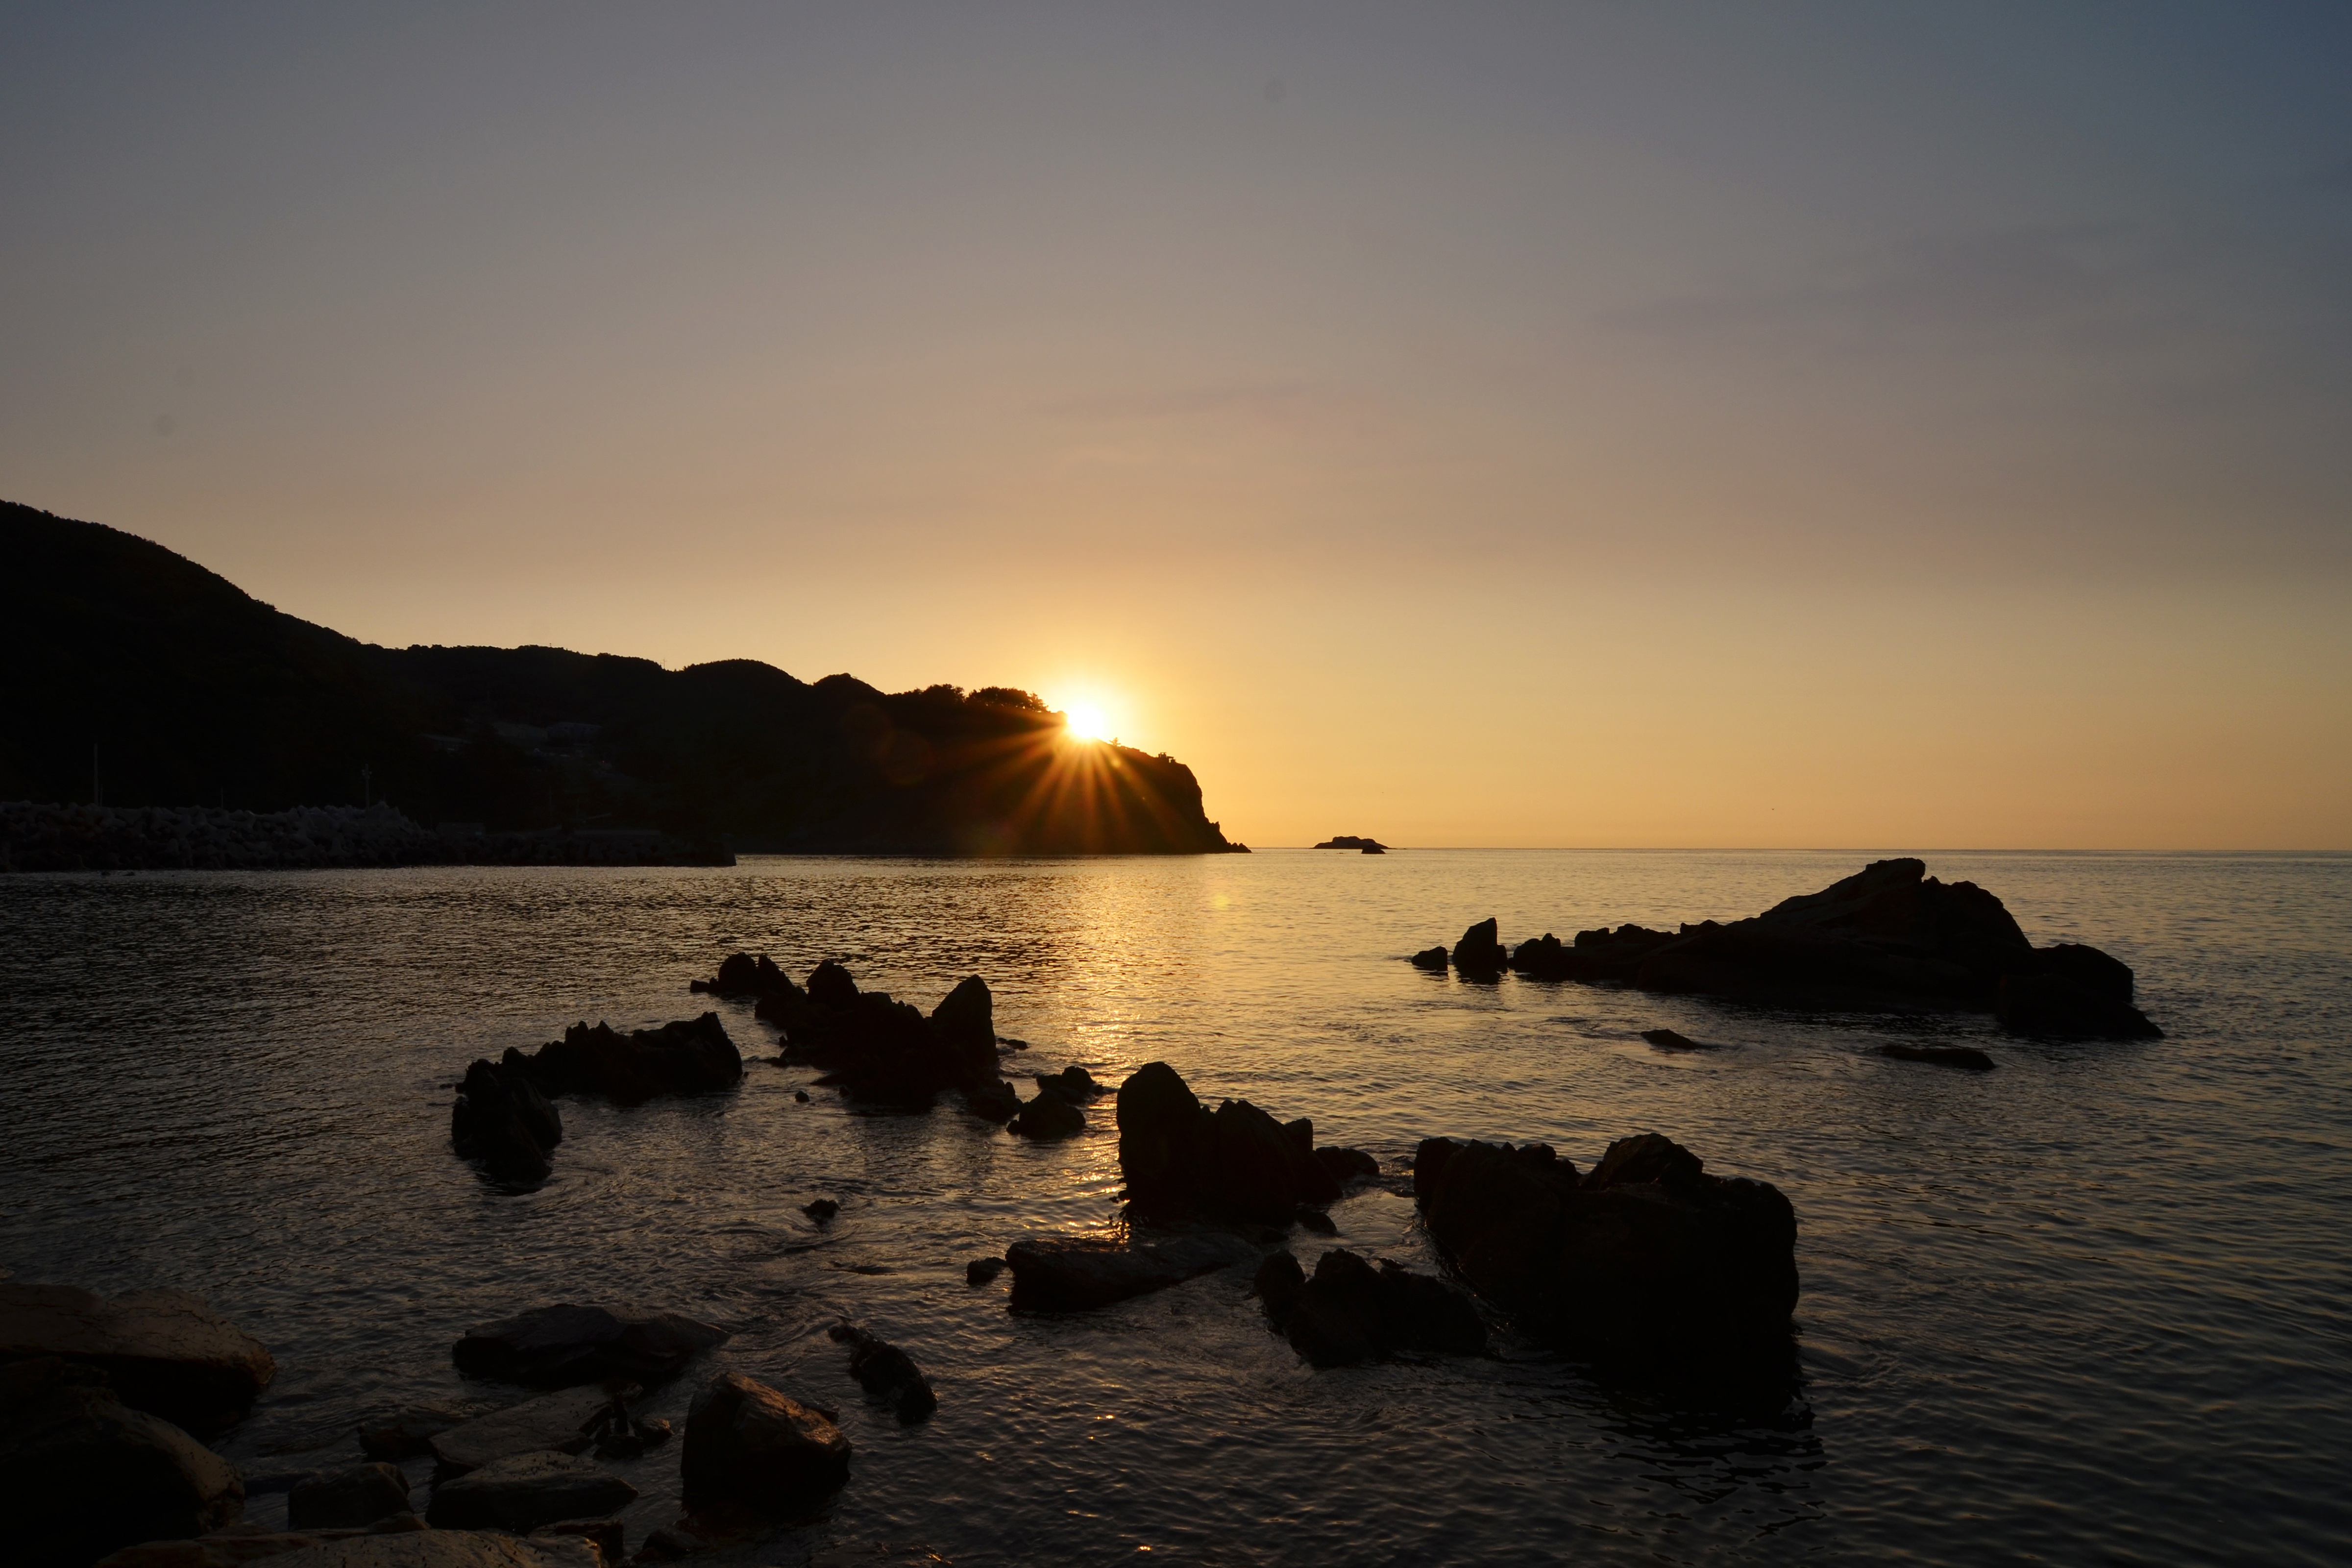
beach, sea, coast, rock, ocean, horizon, cloud, sunrise, sunset, morning, shore, wave, dawn, travel, dusk, evening, reflection, bay, island, body of water, loch, cape